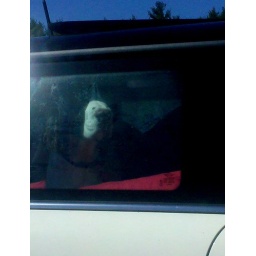
dog nose in car